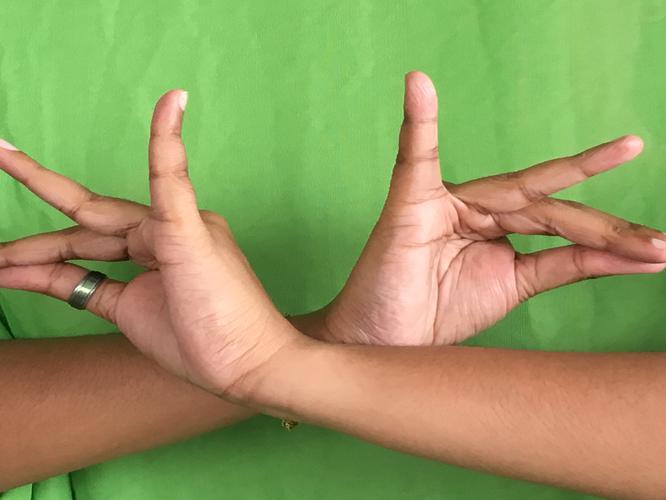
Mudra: Katakavardhana
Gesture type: double_hand